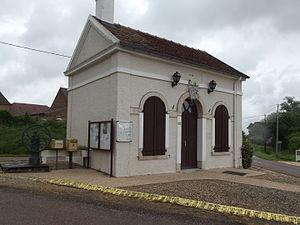
La Mairie de Clux, active jusqu' à la fusion avec la commune de La Villeneuve le 1er janvier 2015
Clux est une ancienne commune française située dans le département de Saône-et-Loire, en région Bourgogne-Franche-Comté. Le 1ᵉʳ janvier 2015, elle est devenue une commune déléguée de la commune nouvelle de Clux-Villeneuve.